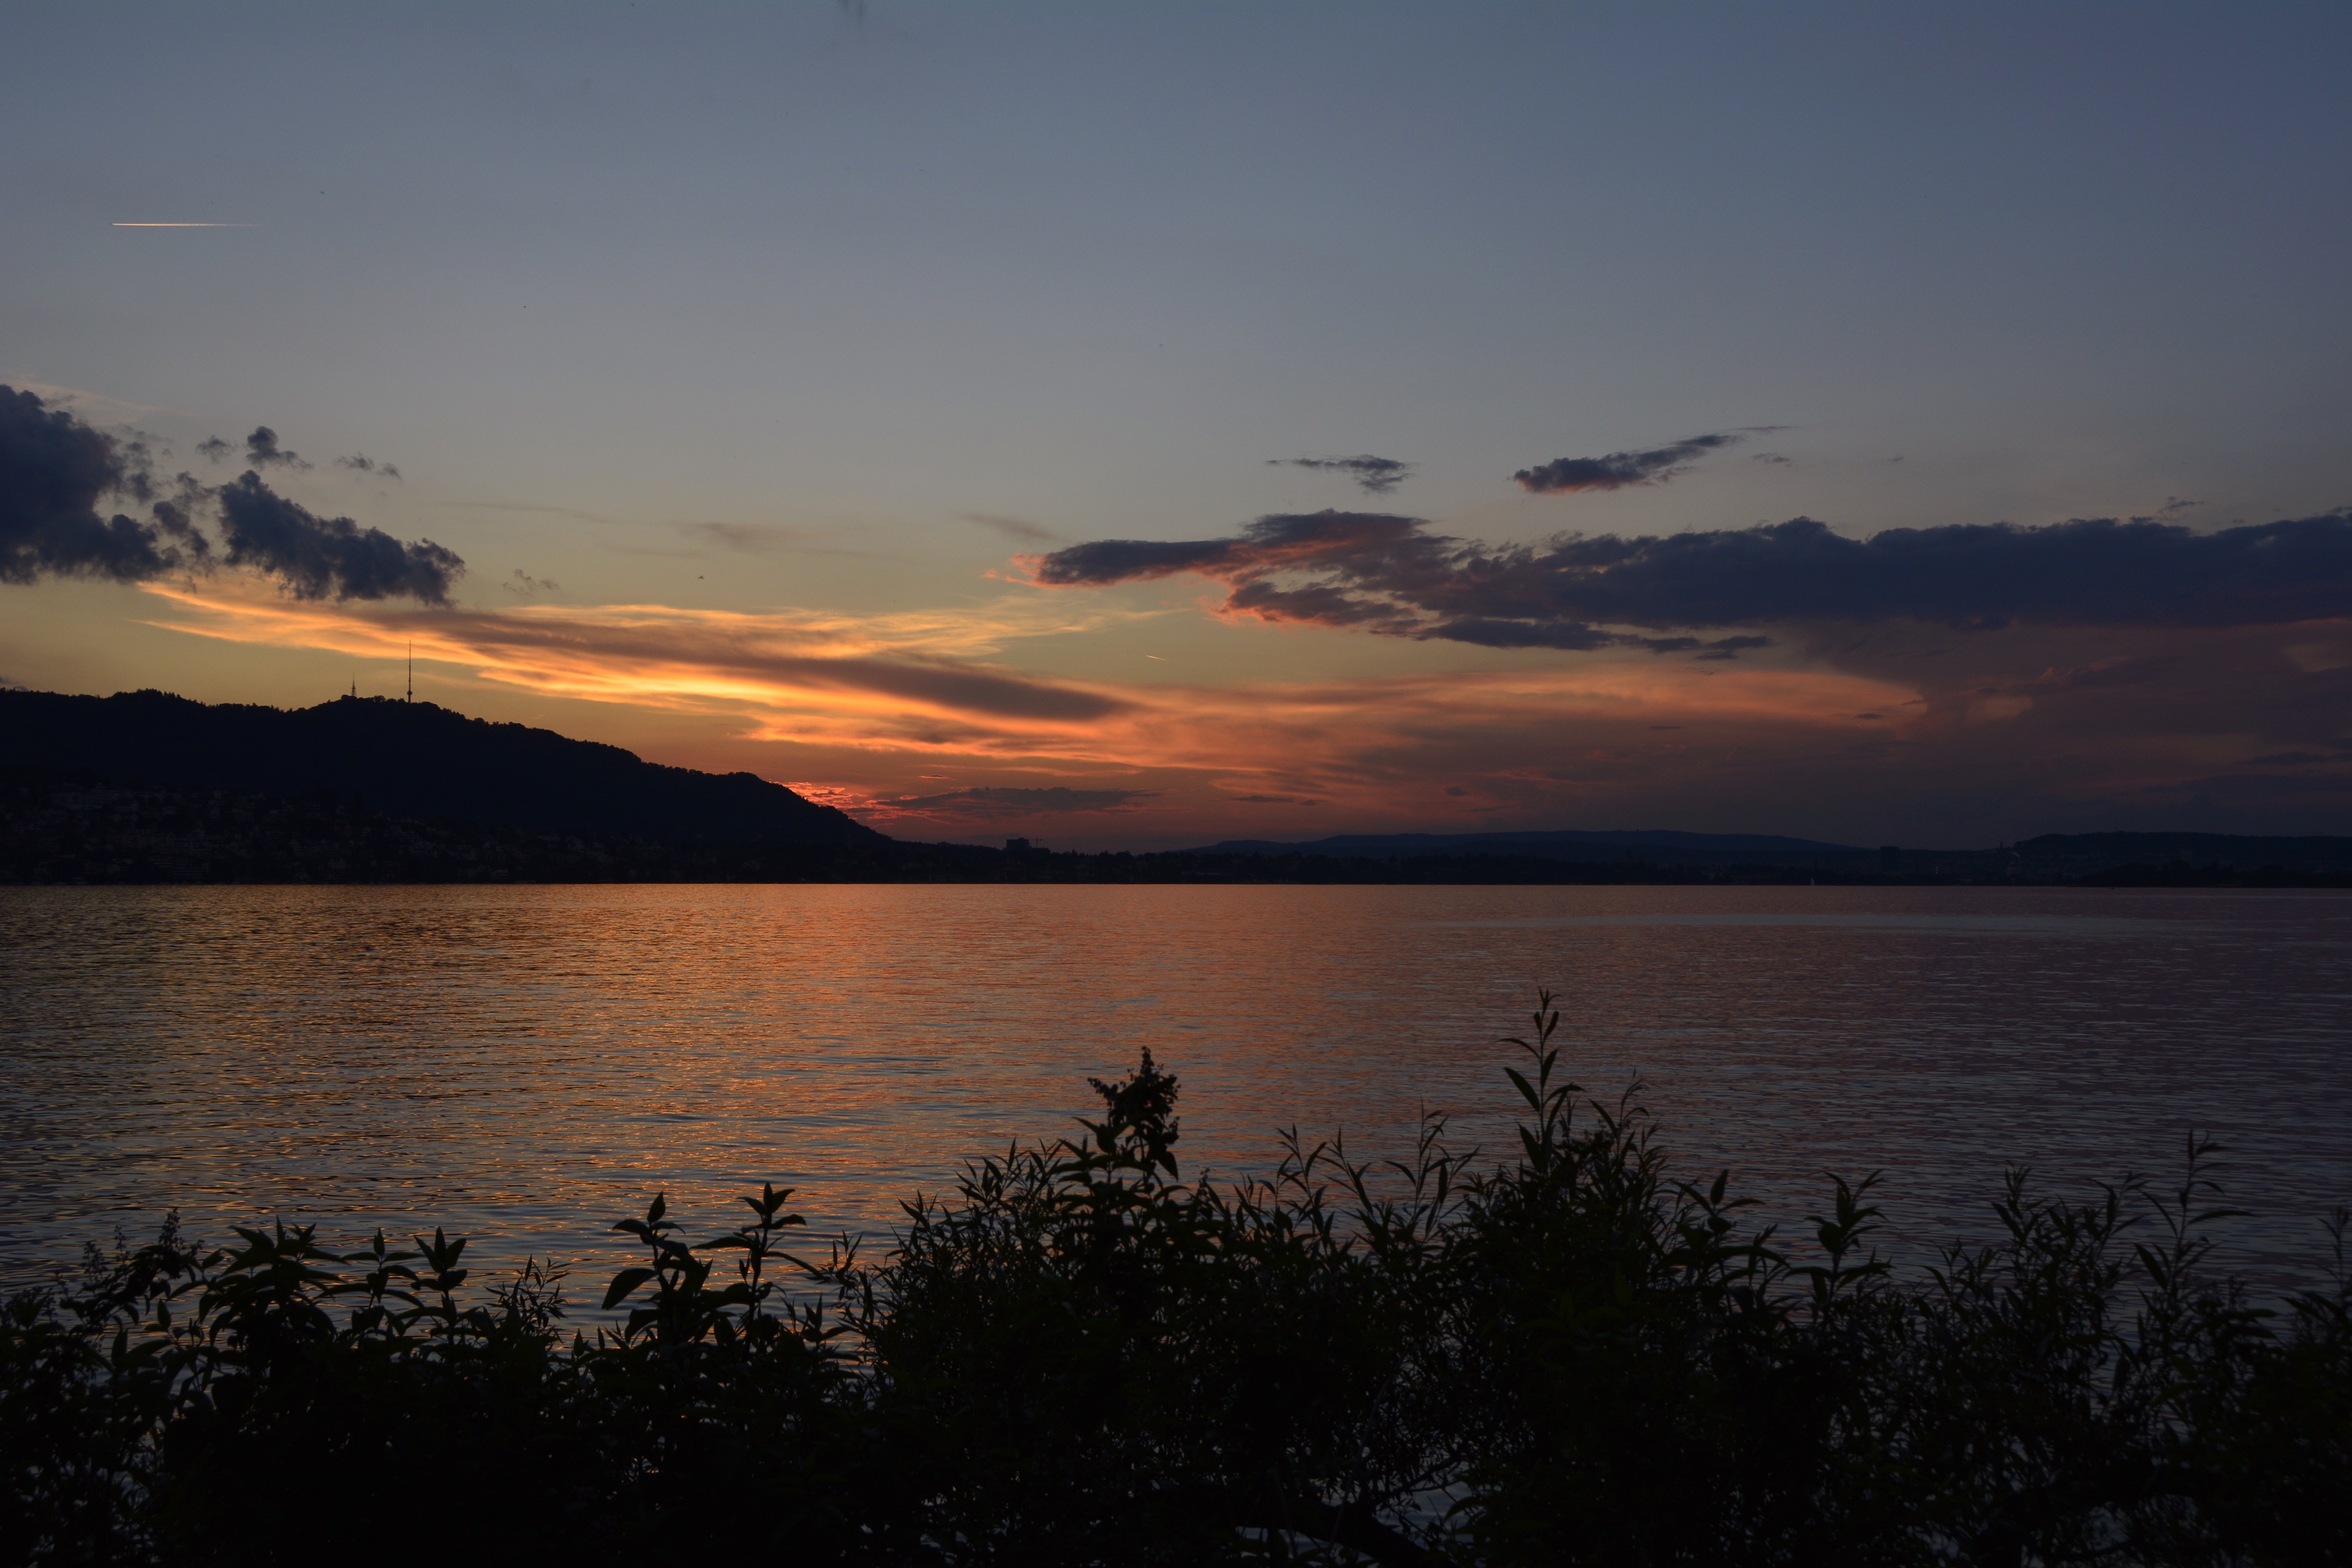
sea, coast, water, ocean, horizon, cloud, sun, sunrise, sunset, morning, lake, dawn, river, dusk, evening, reflection, bay, reservoir, body of water, loch, evening sun, abendstimmung, atmospheric, afterglow, lake zurich, atmospheric phenomenon